Richard Needham

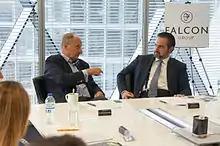
Kamel Alzarka and the Falcon Group welcomed Lord Kilmorey to the 3rd Annual Trade and Corporate Finance Forum in London

Needham was Parliamentary Private Secretary to the Secretary of State for Northern Ireland, James Prior, between 1983 and 1984, and to the Secretary of State for the Environment, Patrick Jenkin, between 1984 and 1985. He served under Thatcher and later John Major as an Under-Secretary of State for Northern Ireland between 1985 and 1992 and under Major as Minister of State for Trade between 1992 and 1995, and was instrumental in transforming Northern Ireland's economic base and the UK's export strategy under Michael Heseltine. He was the longest serving British government Northern Ireland minister.